Duchy of Głogów

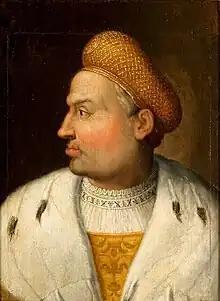
Sigismund I the Old, last duke of Głogów

Under the rule of Konrad's son Henry III the size of the principality was fluctuating, as fragmentation and division continued. In 1273, smaller duchies of Ścinawa and Żagań were split off. In 1296, the duchy expanded to the east and south-west obtaining the towns of Gorzów, Kluczbork, Milicz, Oleśnica, Ścinawa and Trzebnica from the Duchy of Wrocław and Bolesławiec and Chojnów from the Duchy of Legnica. In 1312, the duchies of Oleśnica and Wołów were split off.